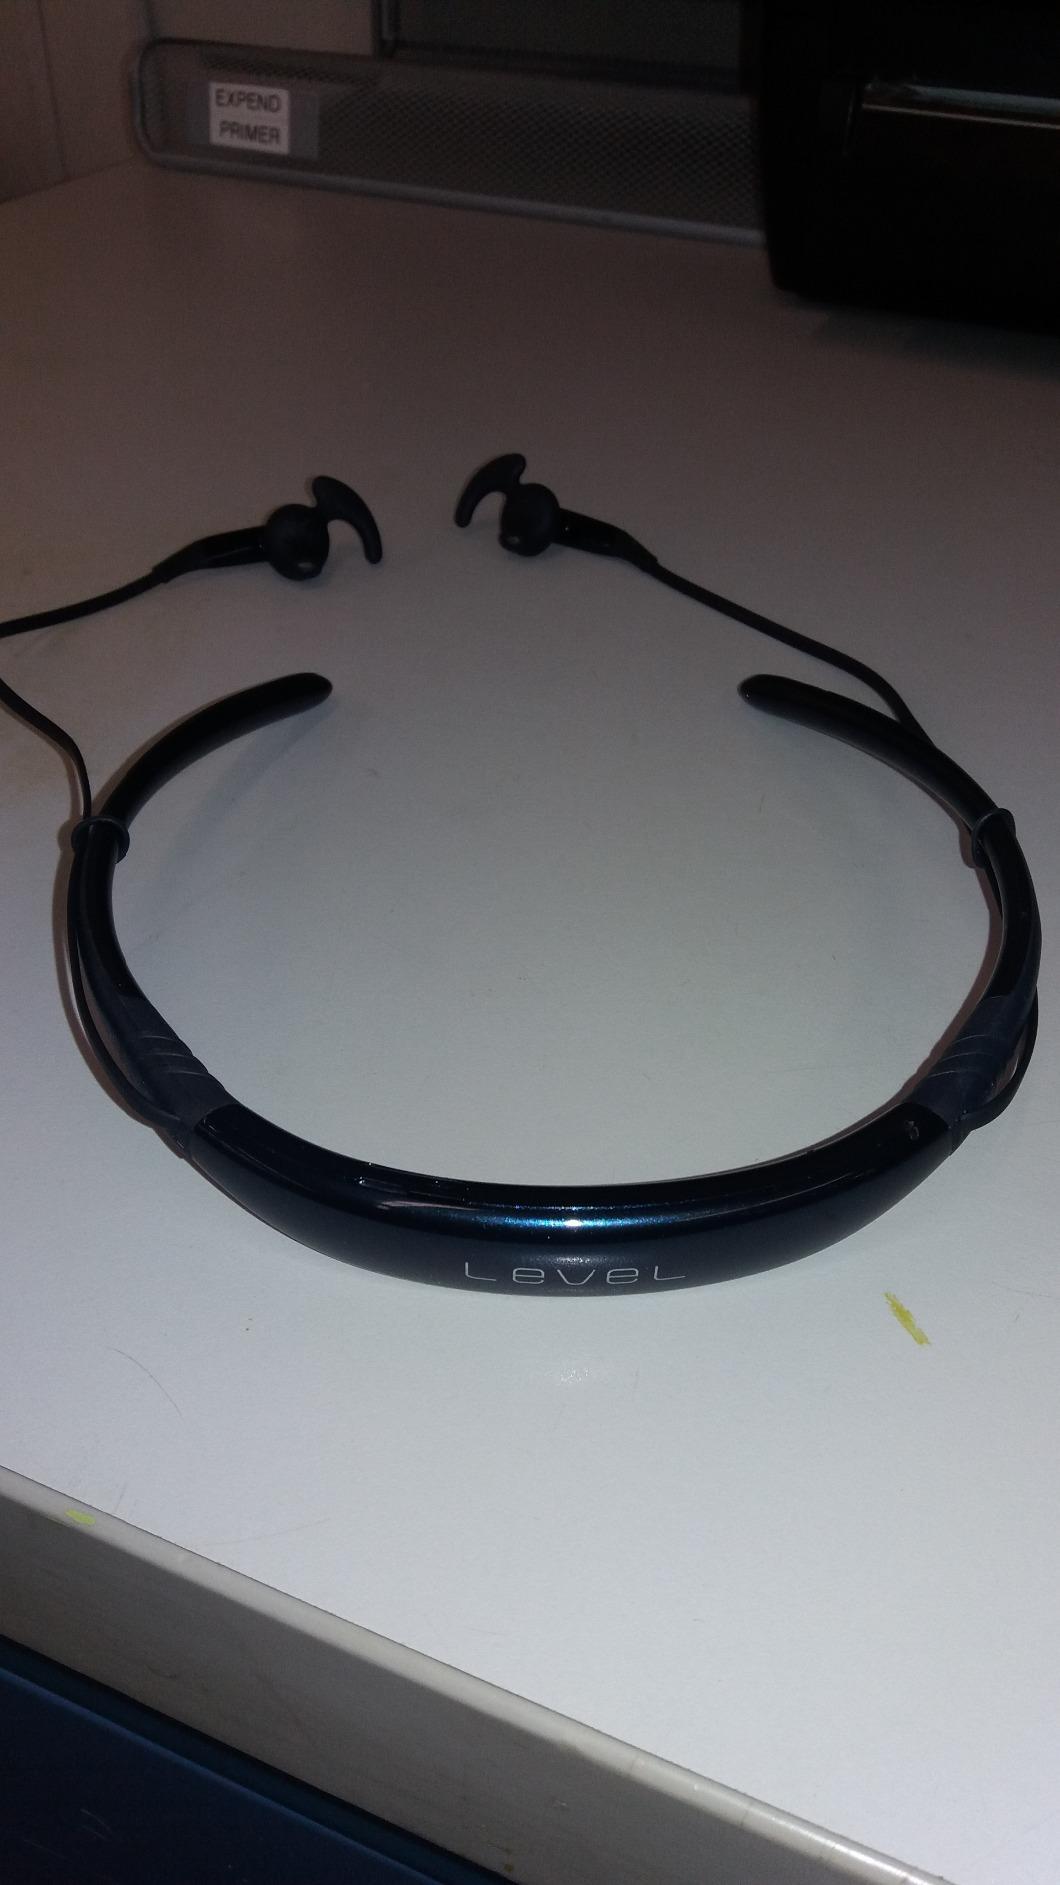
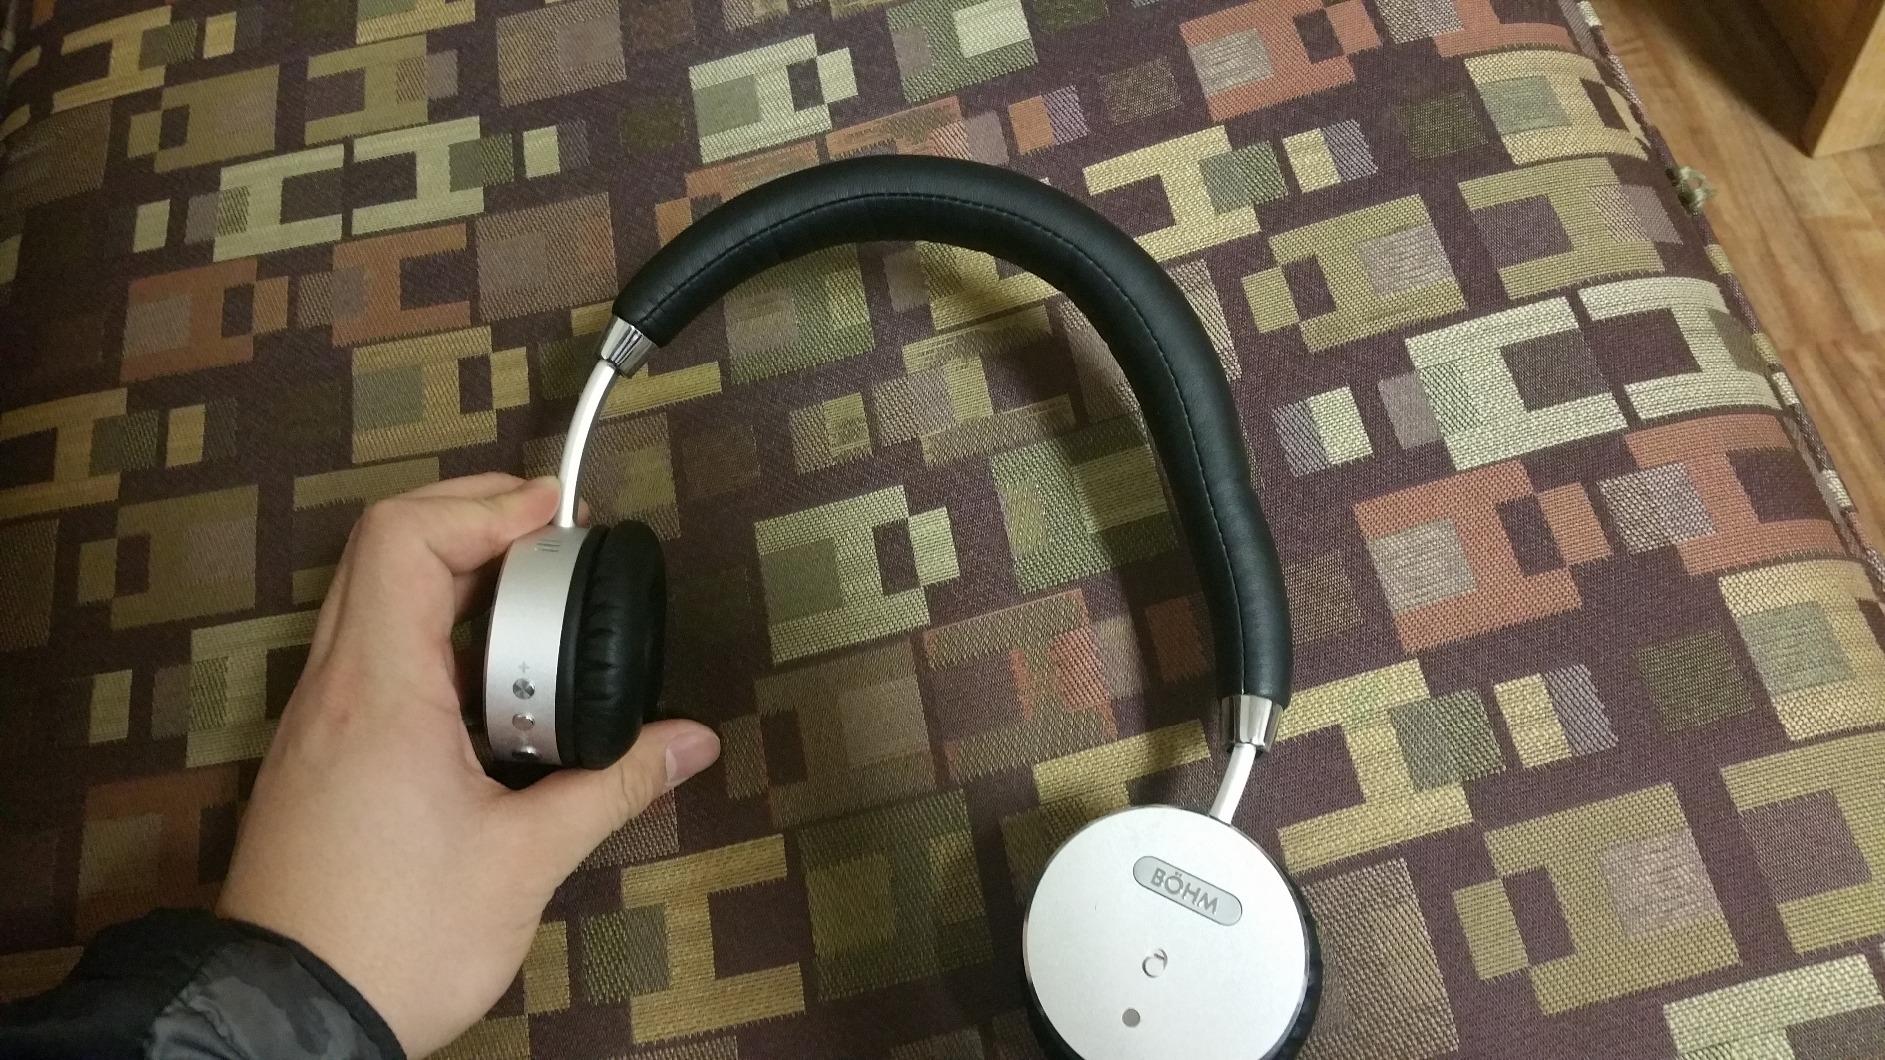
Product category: headphones
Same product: no